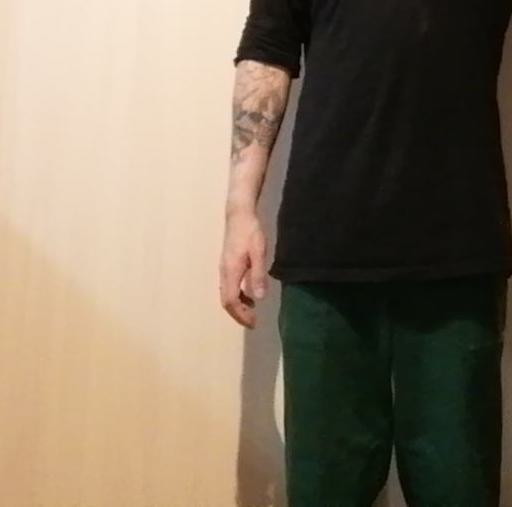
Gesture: no_gesture